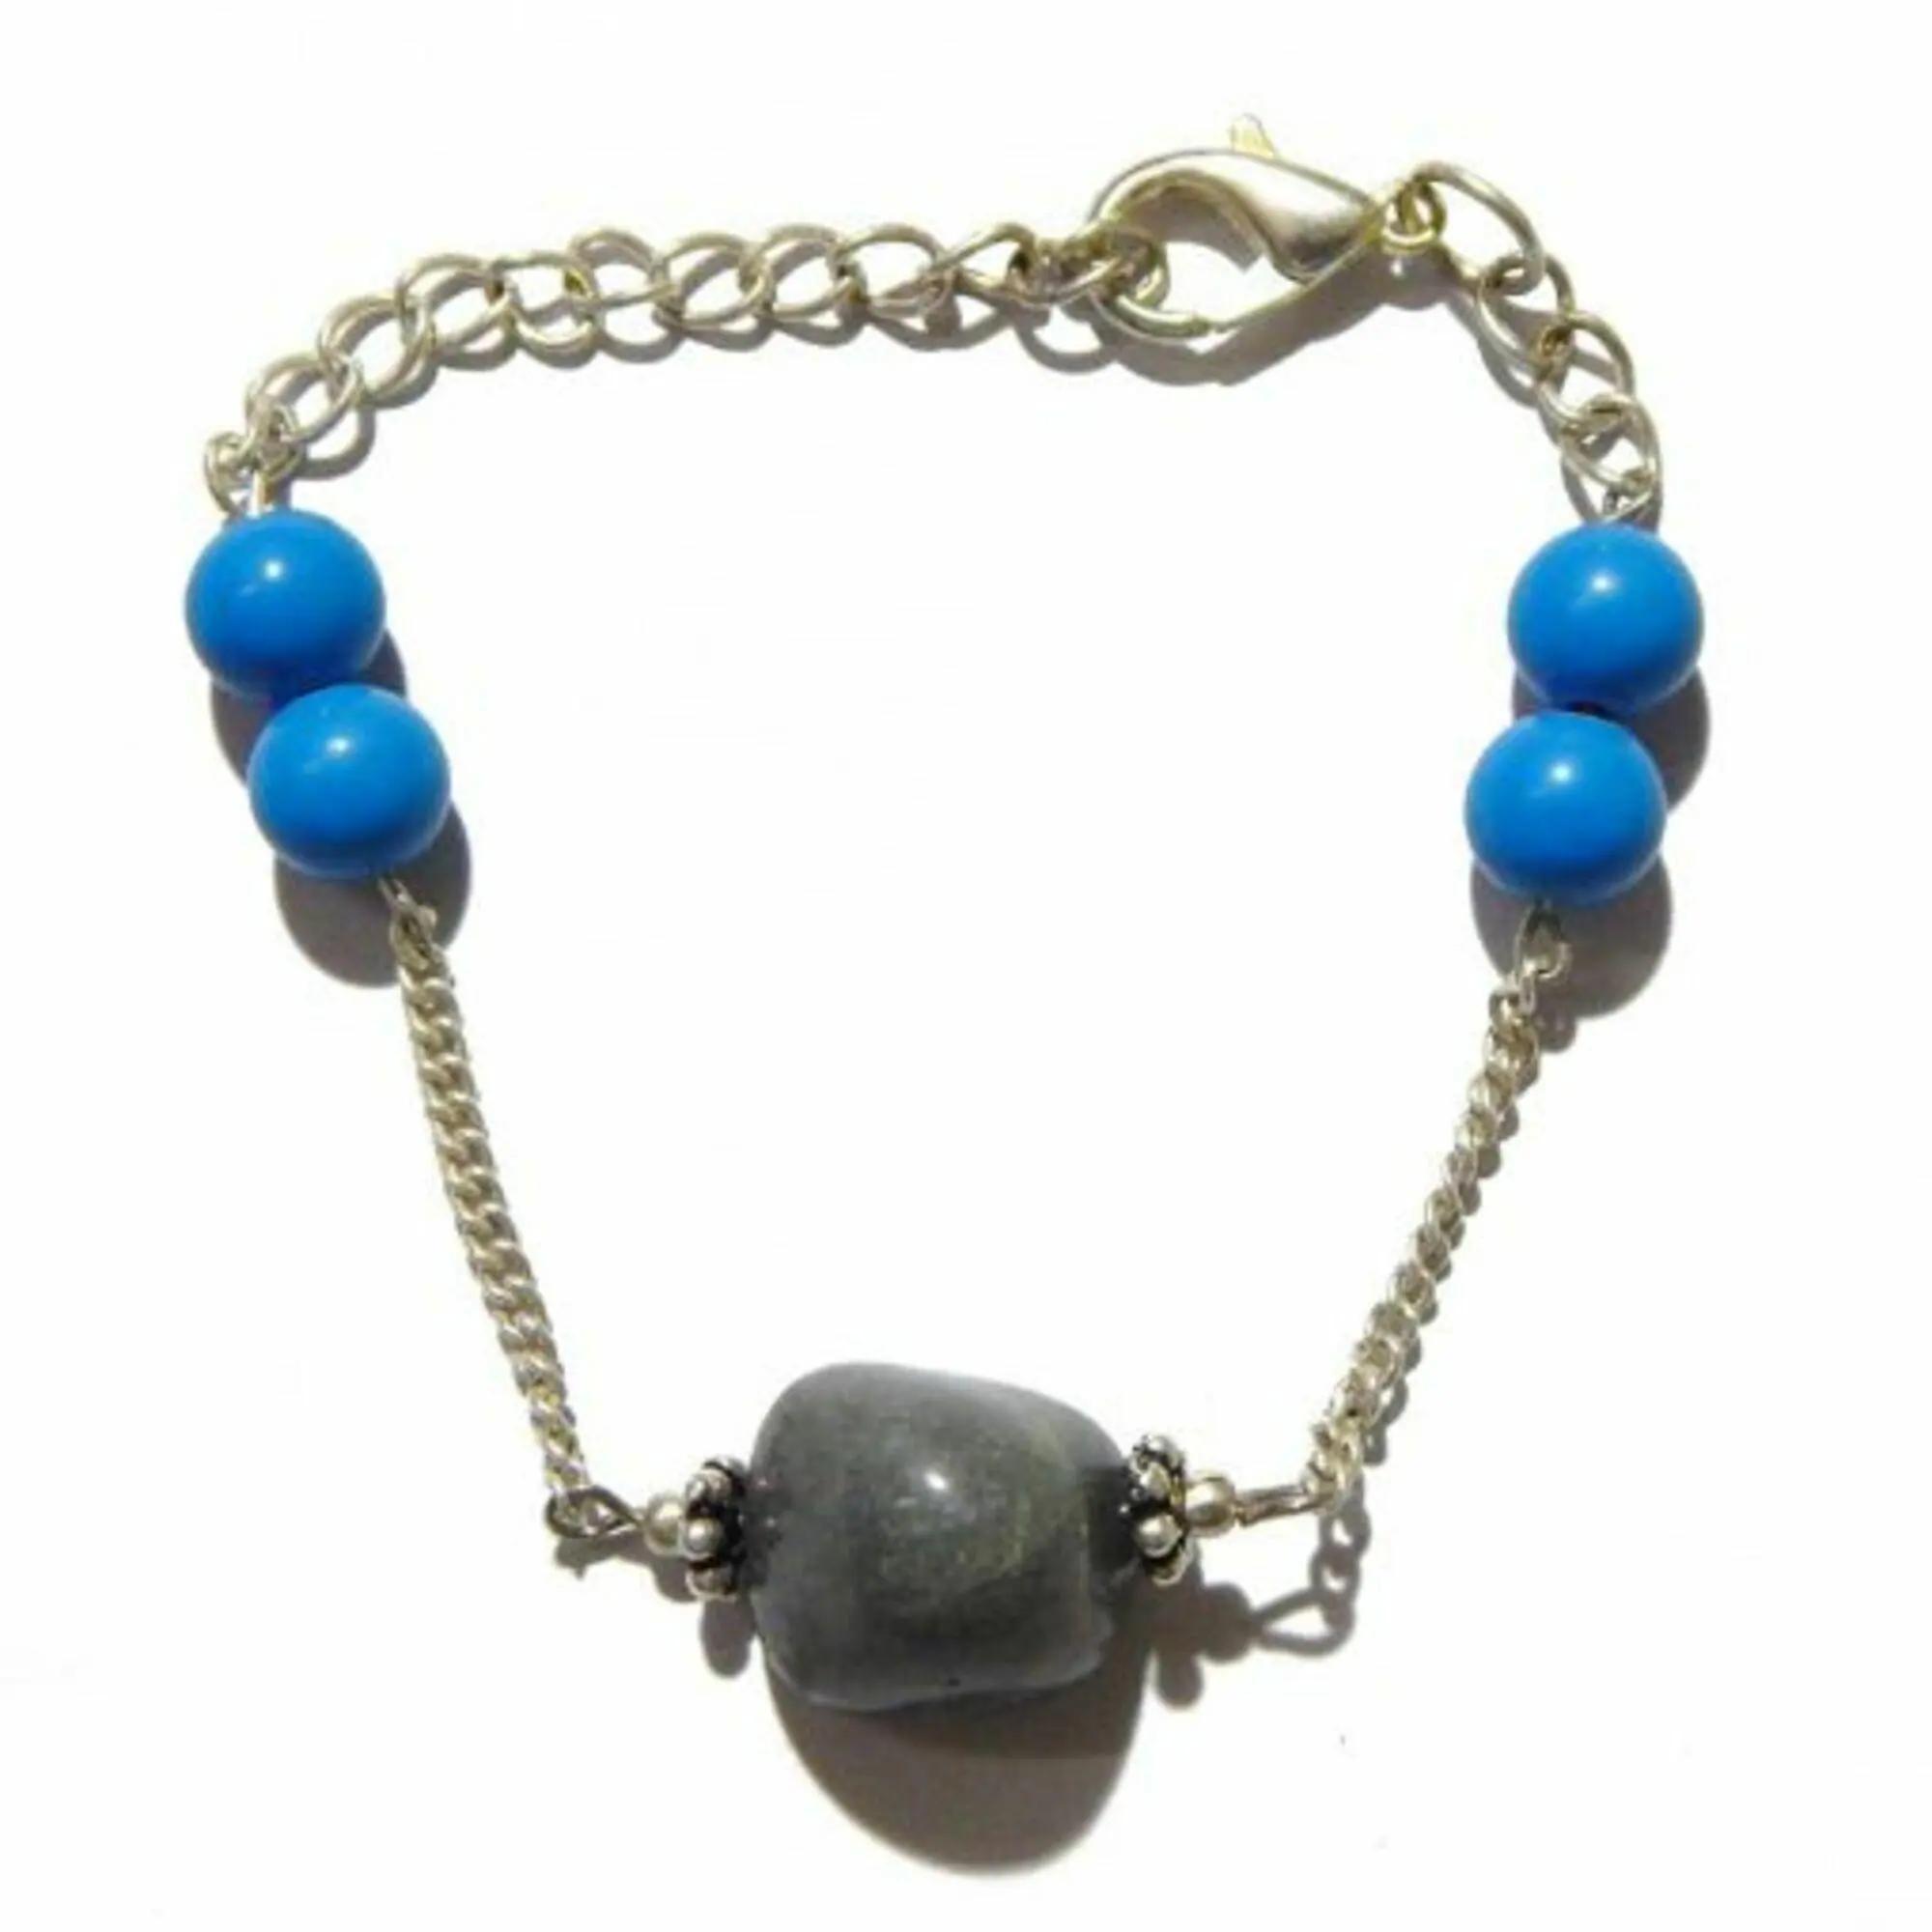
Jaya Vision Enterprises Gemstone Sodalite Tumble & Turquoise beads Chain Bracelet
Type: Bracelets
Brand: JAYA VISION ENTERPRISES
Price: Rs. 350
Sodalite Tumble & Turquoise Beads Bracelet for Throat ChakraSodalite Tumble and  Turquoise Beads with Silver Polish Copper metal beads & Chain.Sodalite brings about clearity of sound.Helps in Throat related problems.